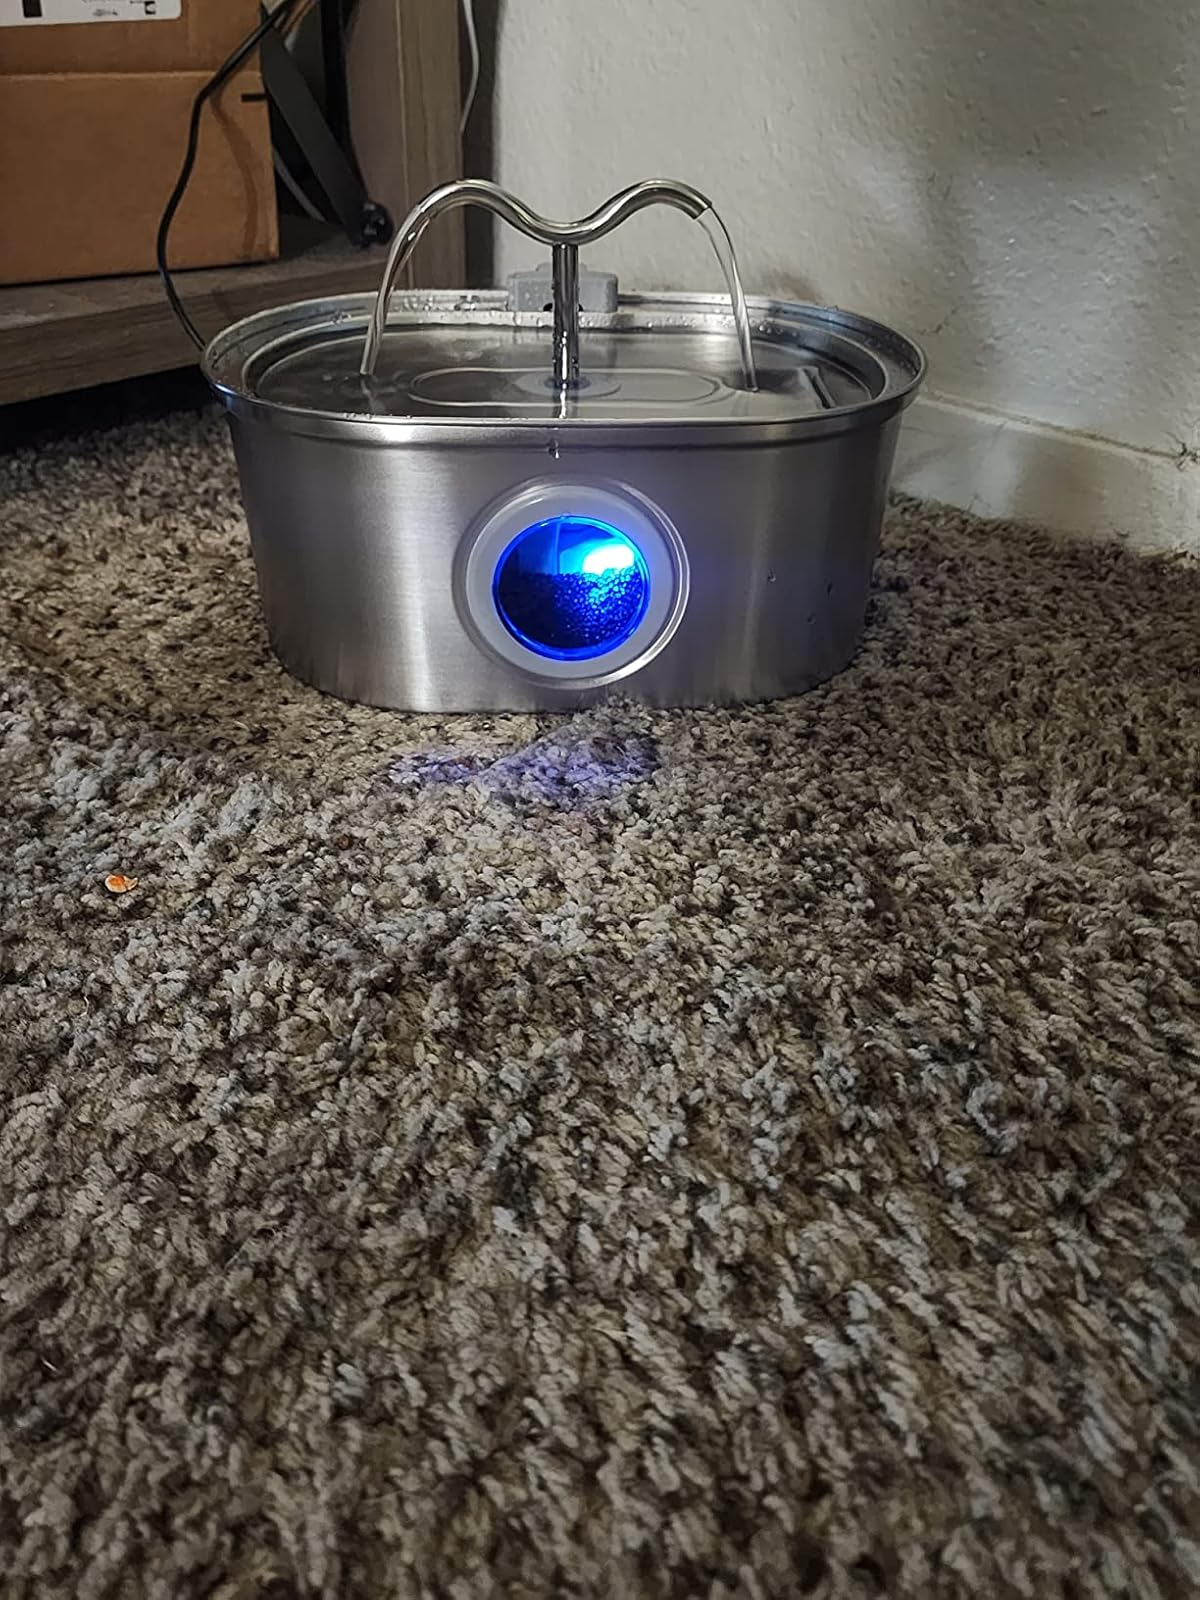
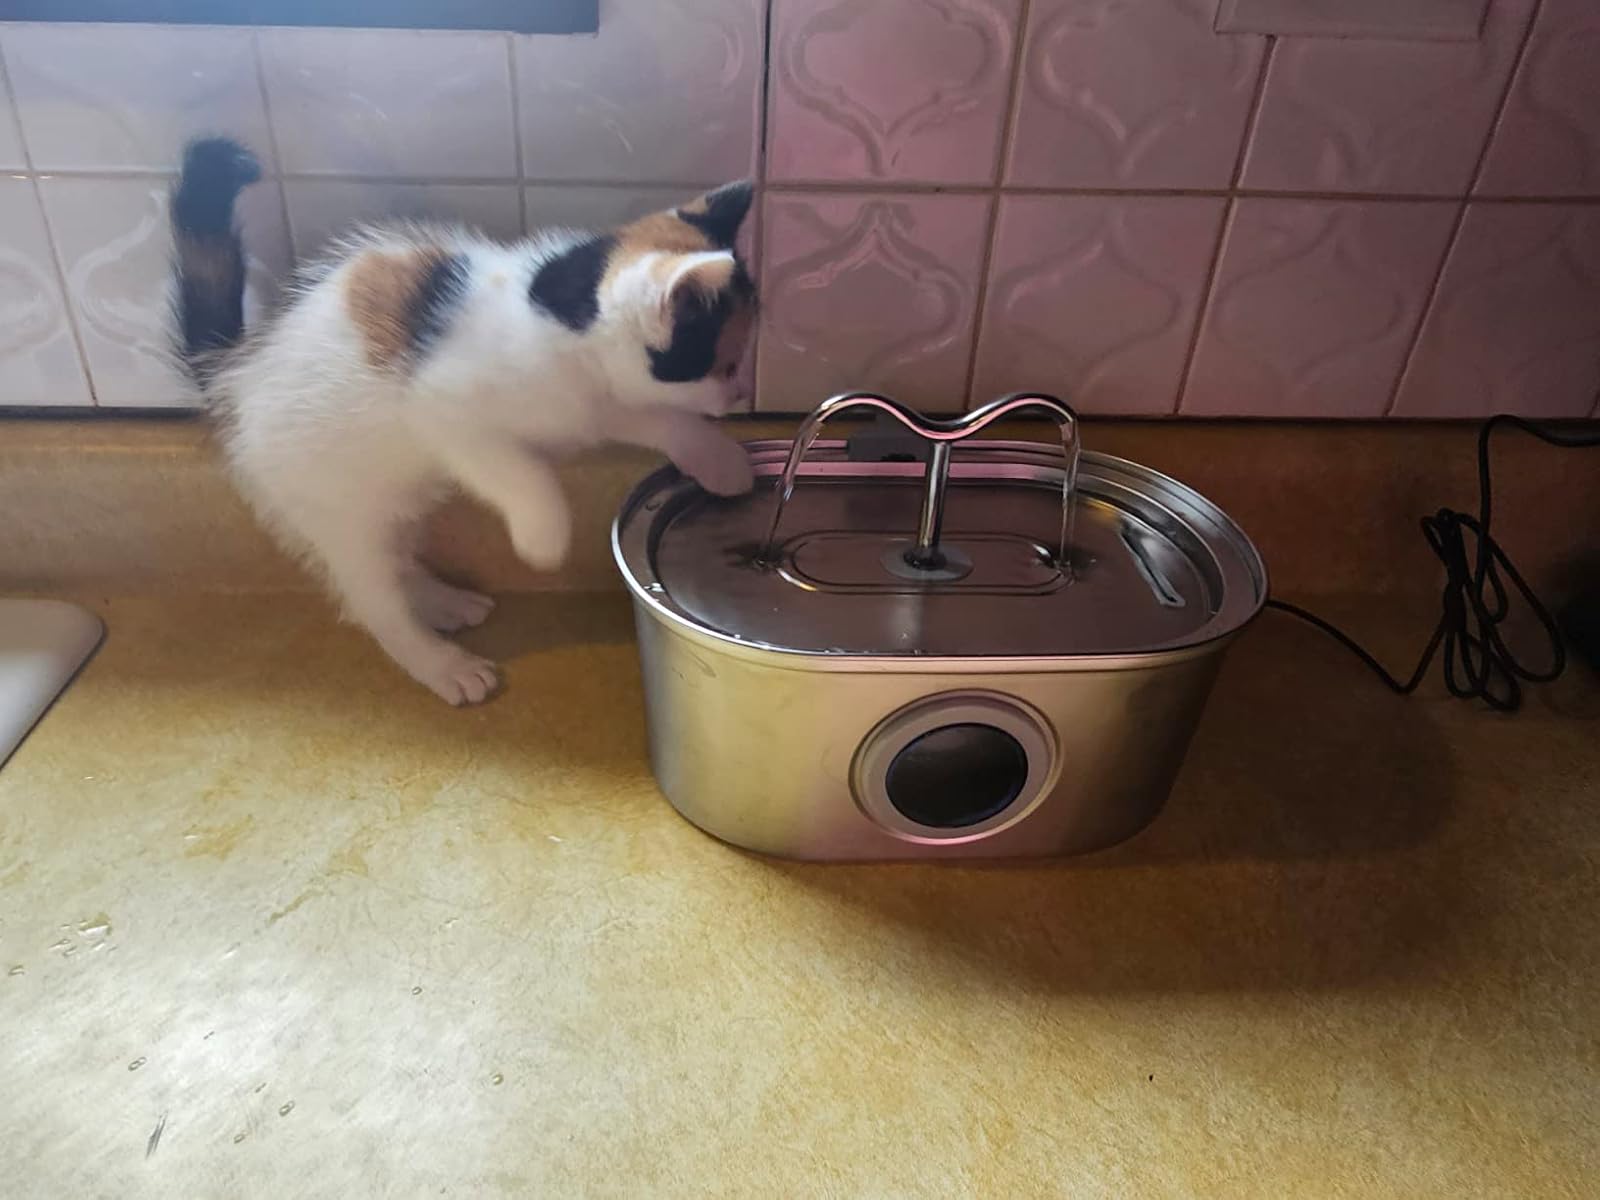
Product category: items_bowl
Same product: yes